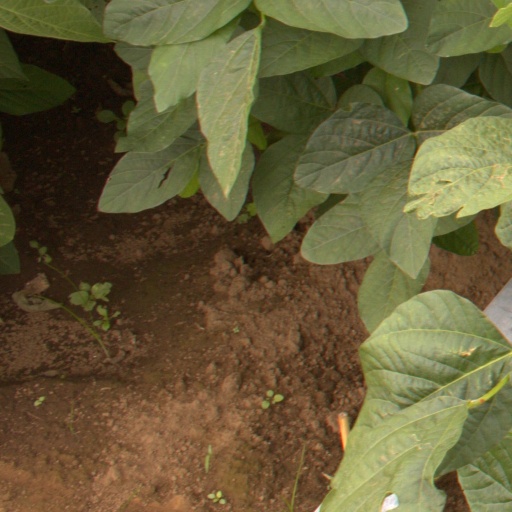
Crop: soybean